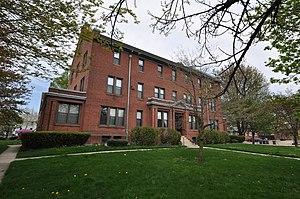
L'église Saint-Michel est une église catholique de Providence en Nouvelle-Angleterre. Dédiée à l'archange saint Michel, elle dépend du diocèse de Providence. Cette église historique se trouve au 251 Oxford Street.